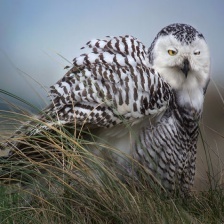
Species: SNOWY OWL
Scientific name: BUBO SCANDIACUS
ImageNet parent category: great_grey_owl